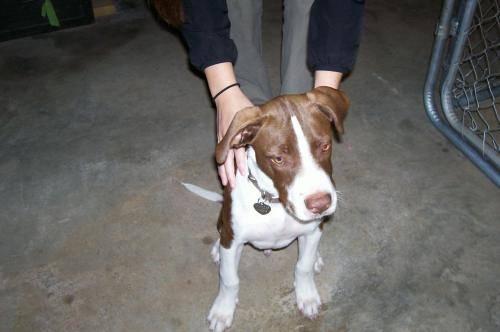
dog